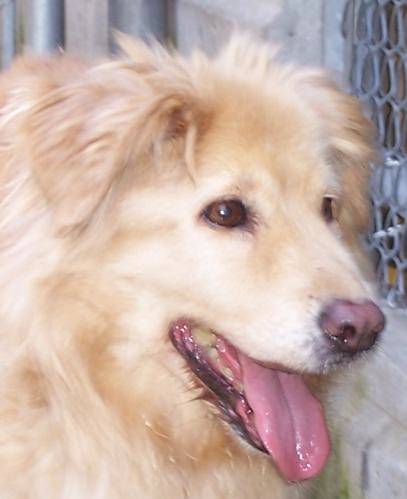
Label: dog